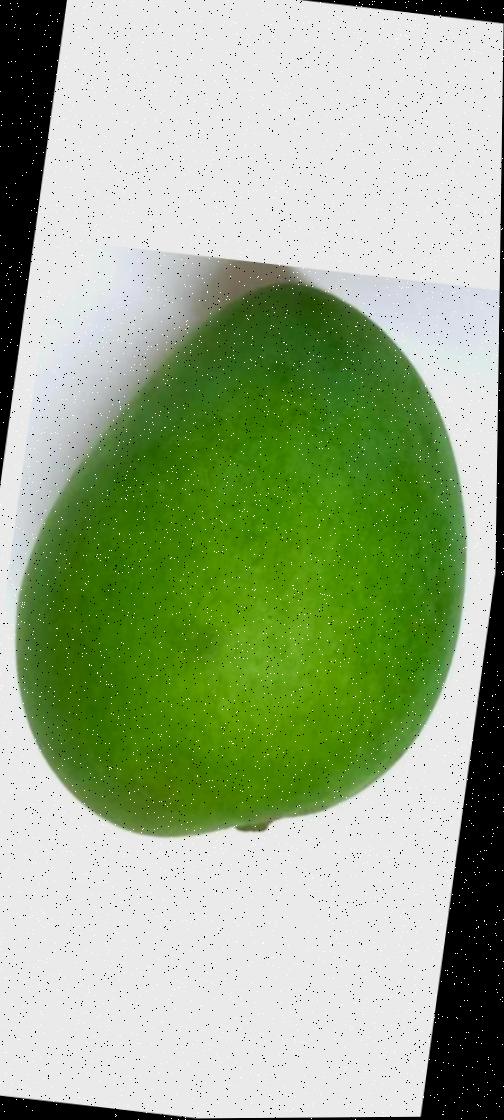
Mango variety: Harivanga